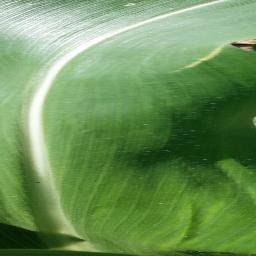
Label: Corn_(Maize)___Healthy